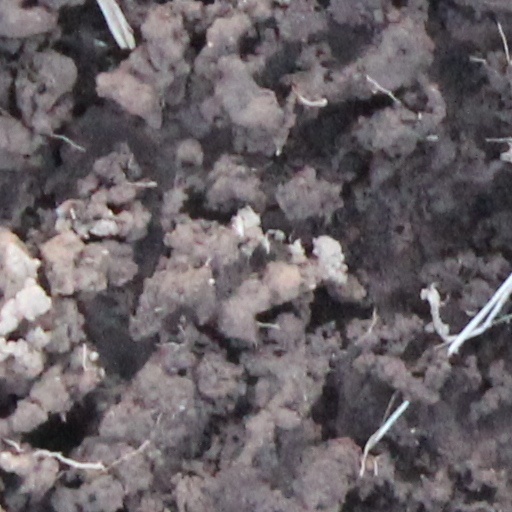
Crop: wheat